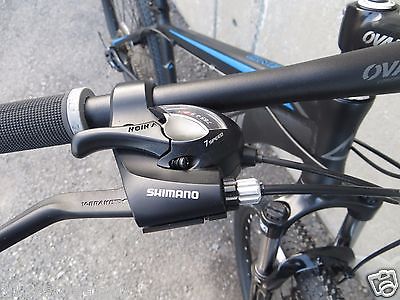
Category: bicycle